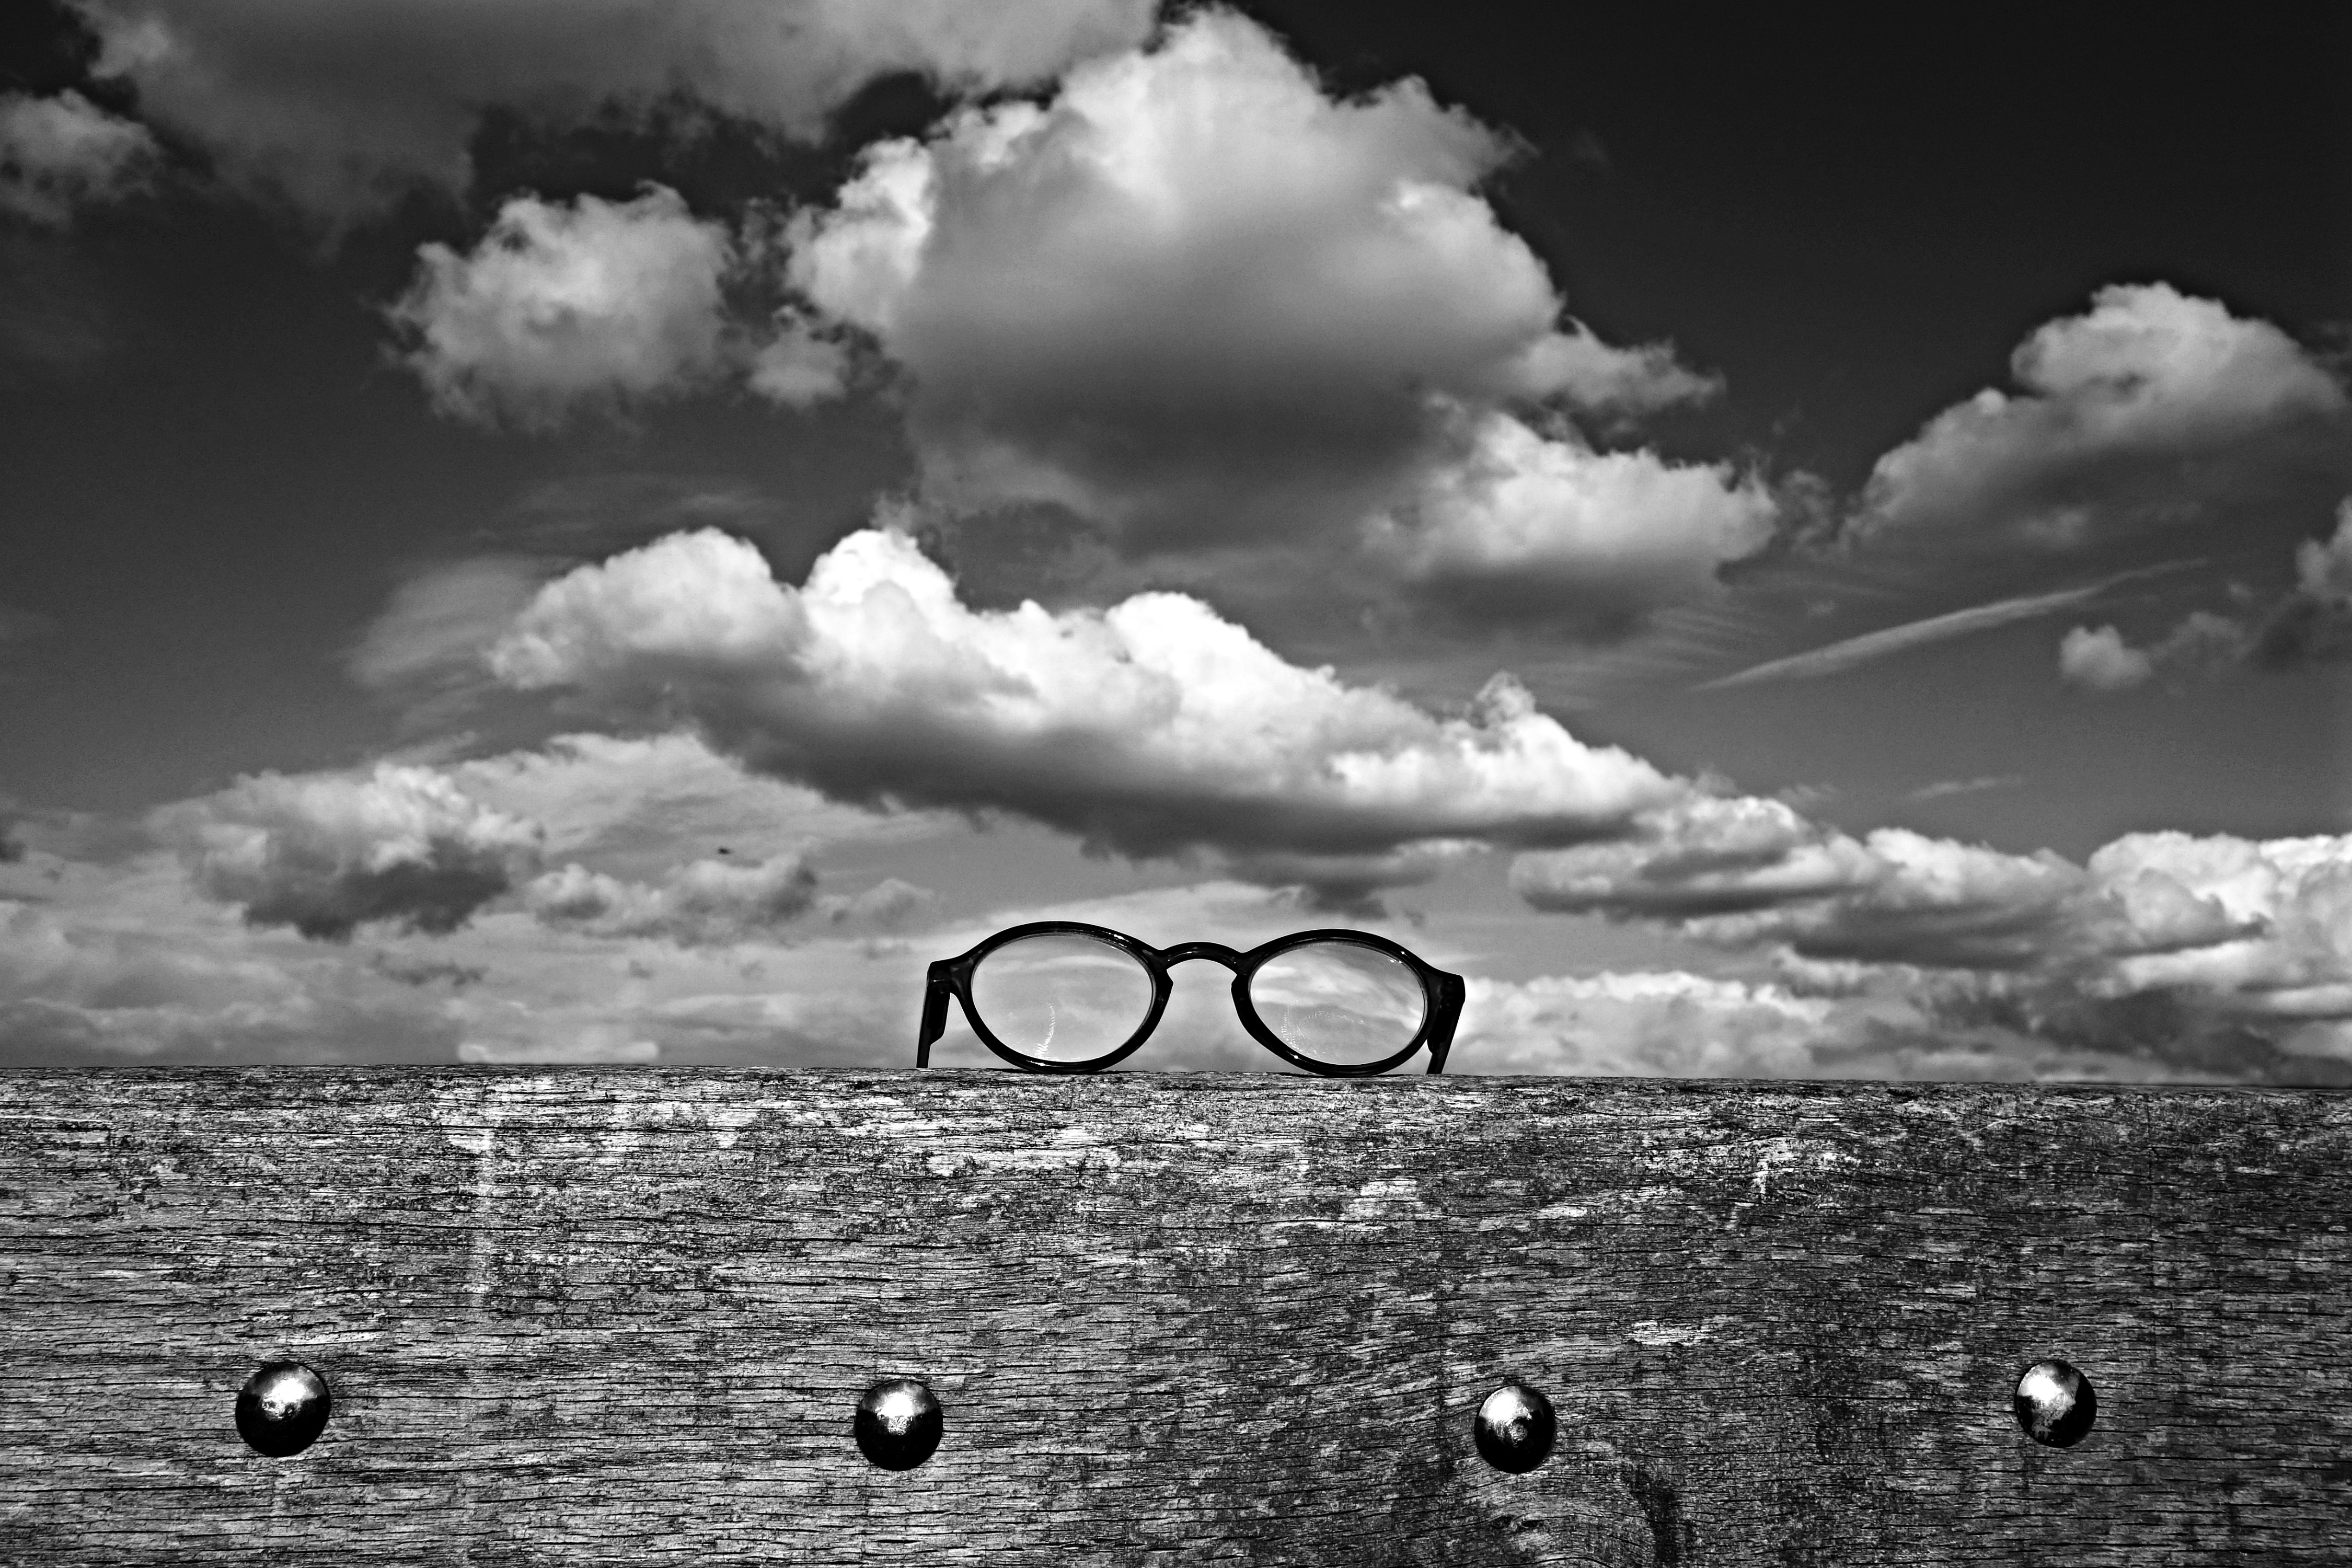
horizon, cloud, black and white, sky, photography, atmosphere, weather, darkness, monochrome, spectacles, vision, glasses, optical, optic, reading aid, eye wear, meteorological phenomenon, monochrome photography, computer wallpaper